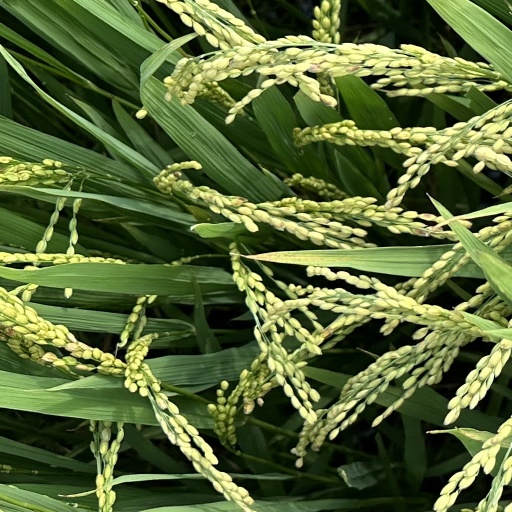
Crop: rice